Circuito do Estoril

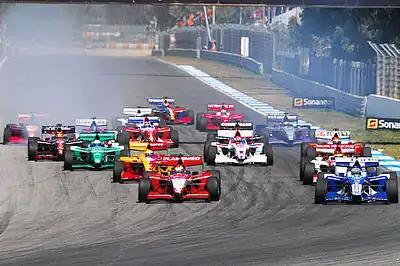
Start of the second race of SuperLeague in Autódromo do Estoril

Throughout the years, Estoril has had numerous problems with safety, failing safety inspections on more than one occasion. After the death of Ayrton Senna at the 1994 San Marino Grand Prix, a chicane was added which increased the circuit length to . Estoril sometimes has strong winds. Many teams were fond of using Estoril for winter testing.